Stanningley

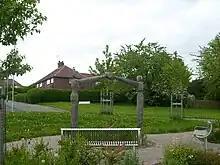
Public art near Stanningley Road

The distinctive 1920s Pavilion Picture House was opened in February 1920. It was designed by J. P. Crawford of Albion Place. The first film shown was "Daddy-Long-Legs" starring Mary Pickford. In 1970, the cinema closed and it was turned into a bingo hall, before becoming a business centre c. 2005 and private accommodation c. 2020.